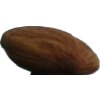
Label: almonds